Sasha Williams (The Walking Dead)

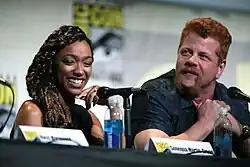
Sasha enters into a relationship with Abraham Ford (Michael Cudlitz, "right") in the sixth season.

She was originally a recurring character, but was upgraded to the main cast of season four. She is credited as also starring until the end of season five. Beginning with season six, Martin-Green's name appeared in the opening credits.